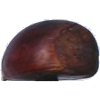
Label: Chestnut 1